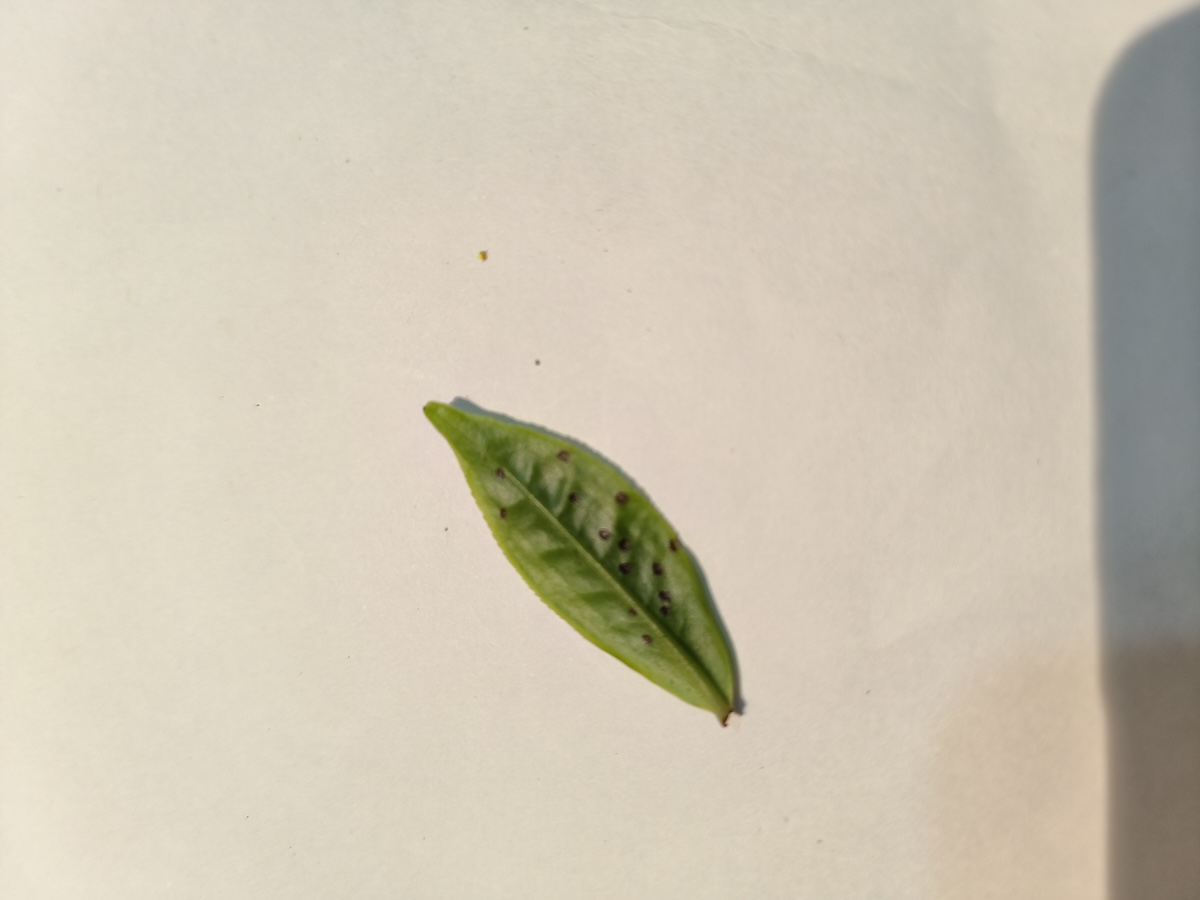
Label: Helopeltis